Gary Kuehn

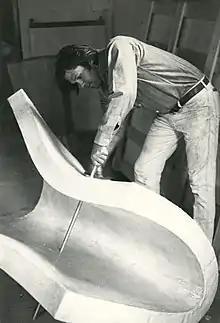
Gary Kuehn, studio view with Mattress Piece, 1969

Gary Kuehn was born in 1939 to working-class family. His father was a machinist and a member of the Communist Party during the McCarthy Era. After receiving his BFA in Art History at Drew University he was encouraged by his mentor George Segal to attend the newly formed MFA program at Rutgers University where he studied with Roy Lichtenstein, Allan Kaprow, and Geoffrey Hendricks. At that time Rutgers University was a hub for the Fluxus movement and Kuehn attended the very first happenings which took place at George Segal's farm in New Jersey. As a student, Kuehn produced a sculpture for the 1963 Yam Festival organized by George Brecht and Robert Watts in New Brusnswick, New Jersey and in 1964 he choreographed a performance at the Hardware Poets Playhouse in New York.